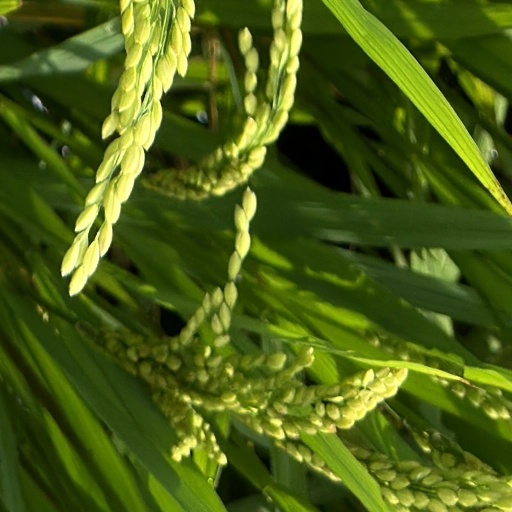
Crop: rice